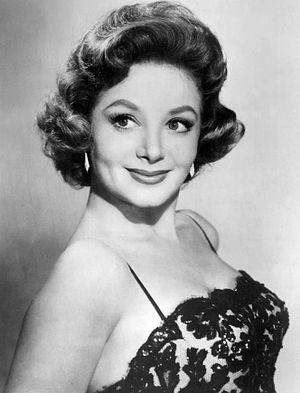
Cara Williams, née le 29 juin 1925 à Brooklyn, est une actrice américaine.